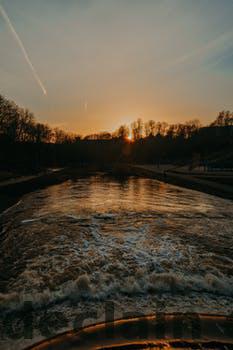
Label: Watermark